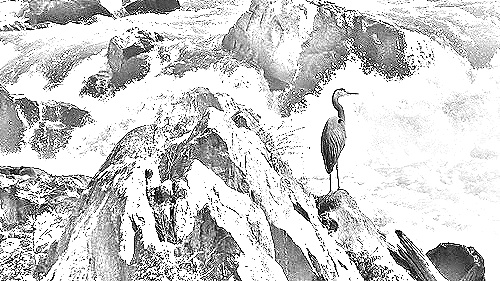
Portrait style: Sketch Portrait